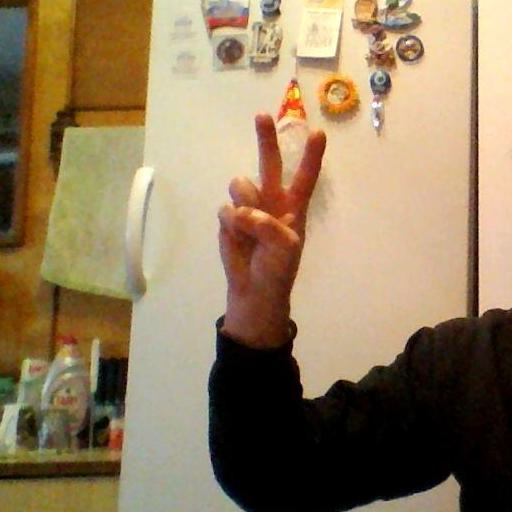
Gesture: peace